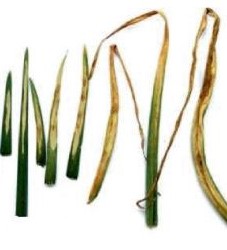
Plant: Garlic
Disease: garlic leaf blight